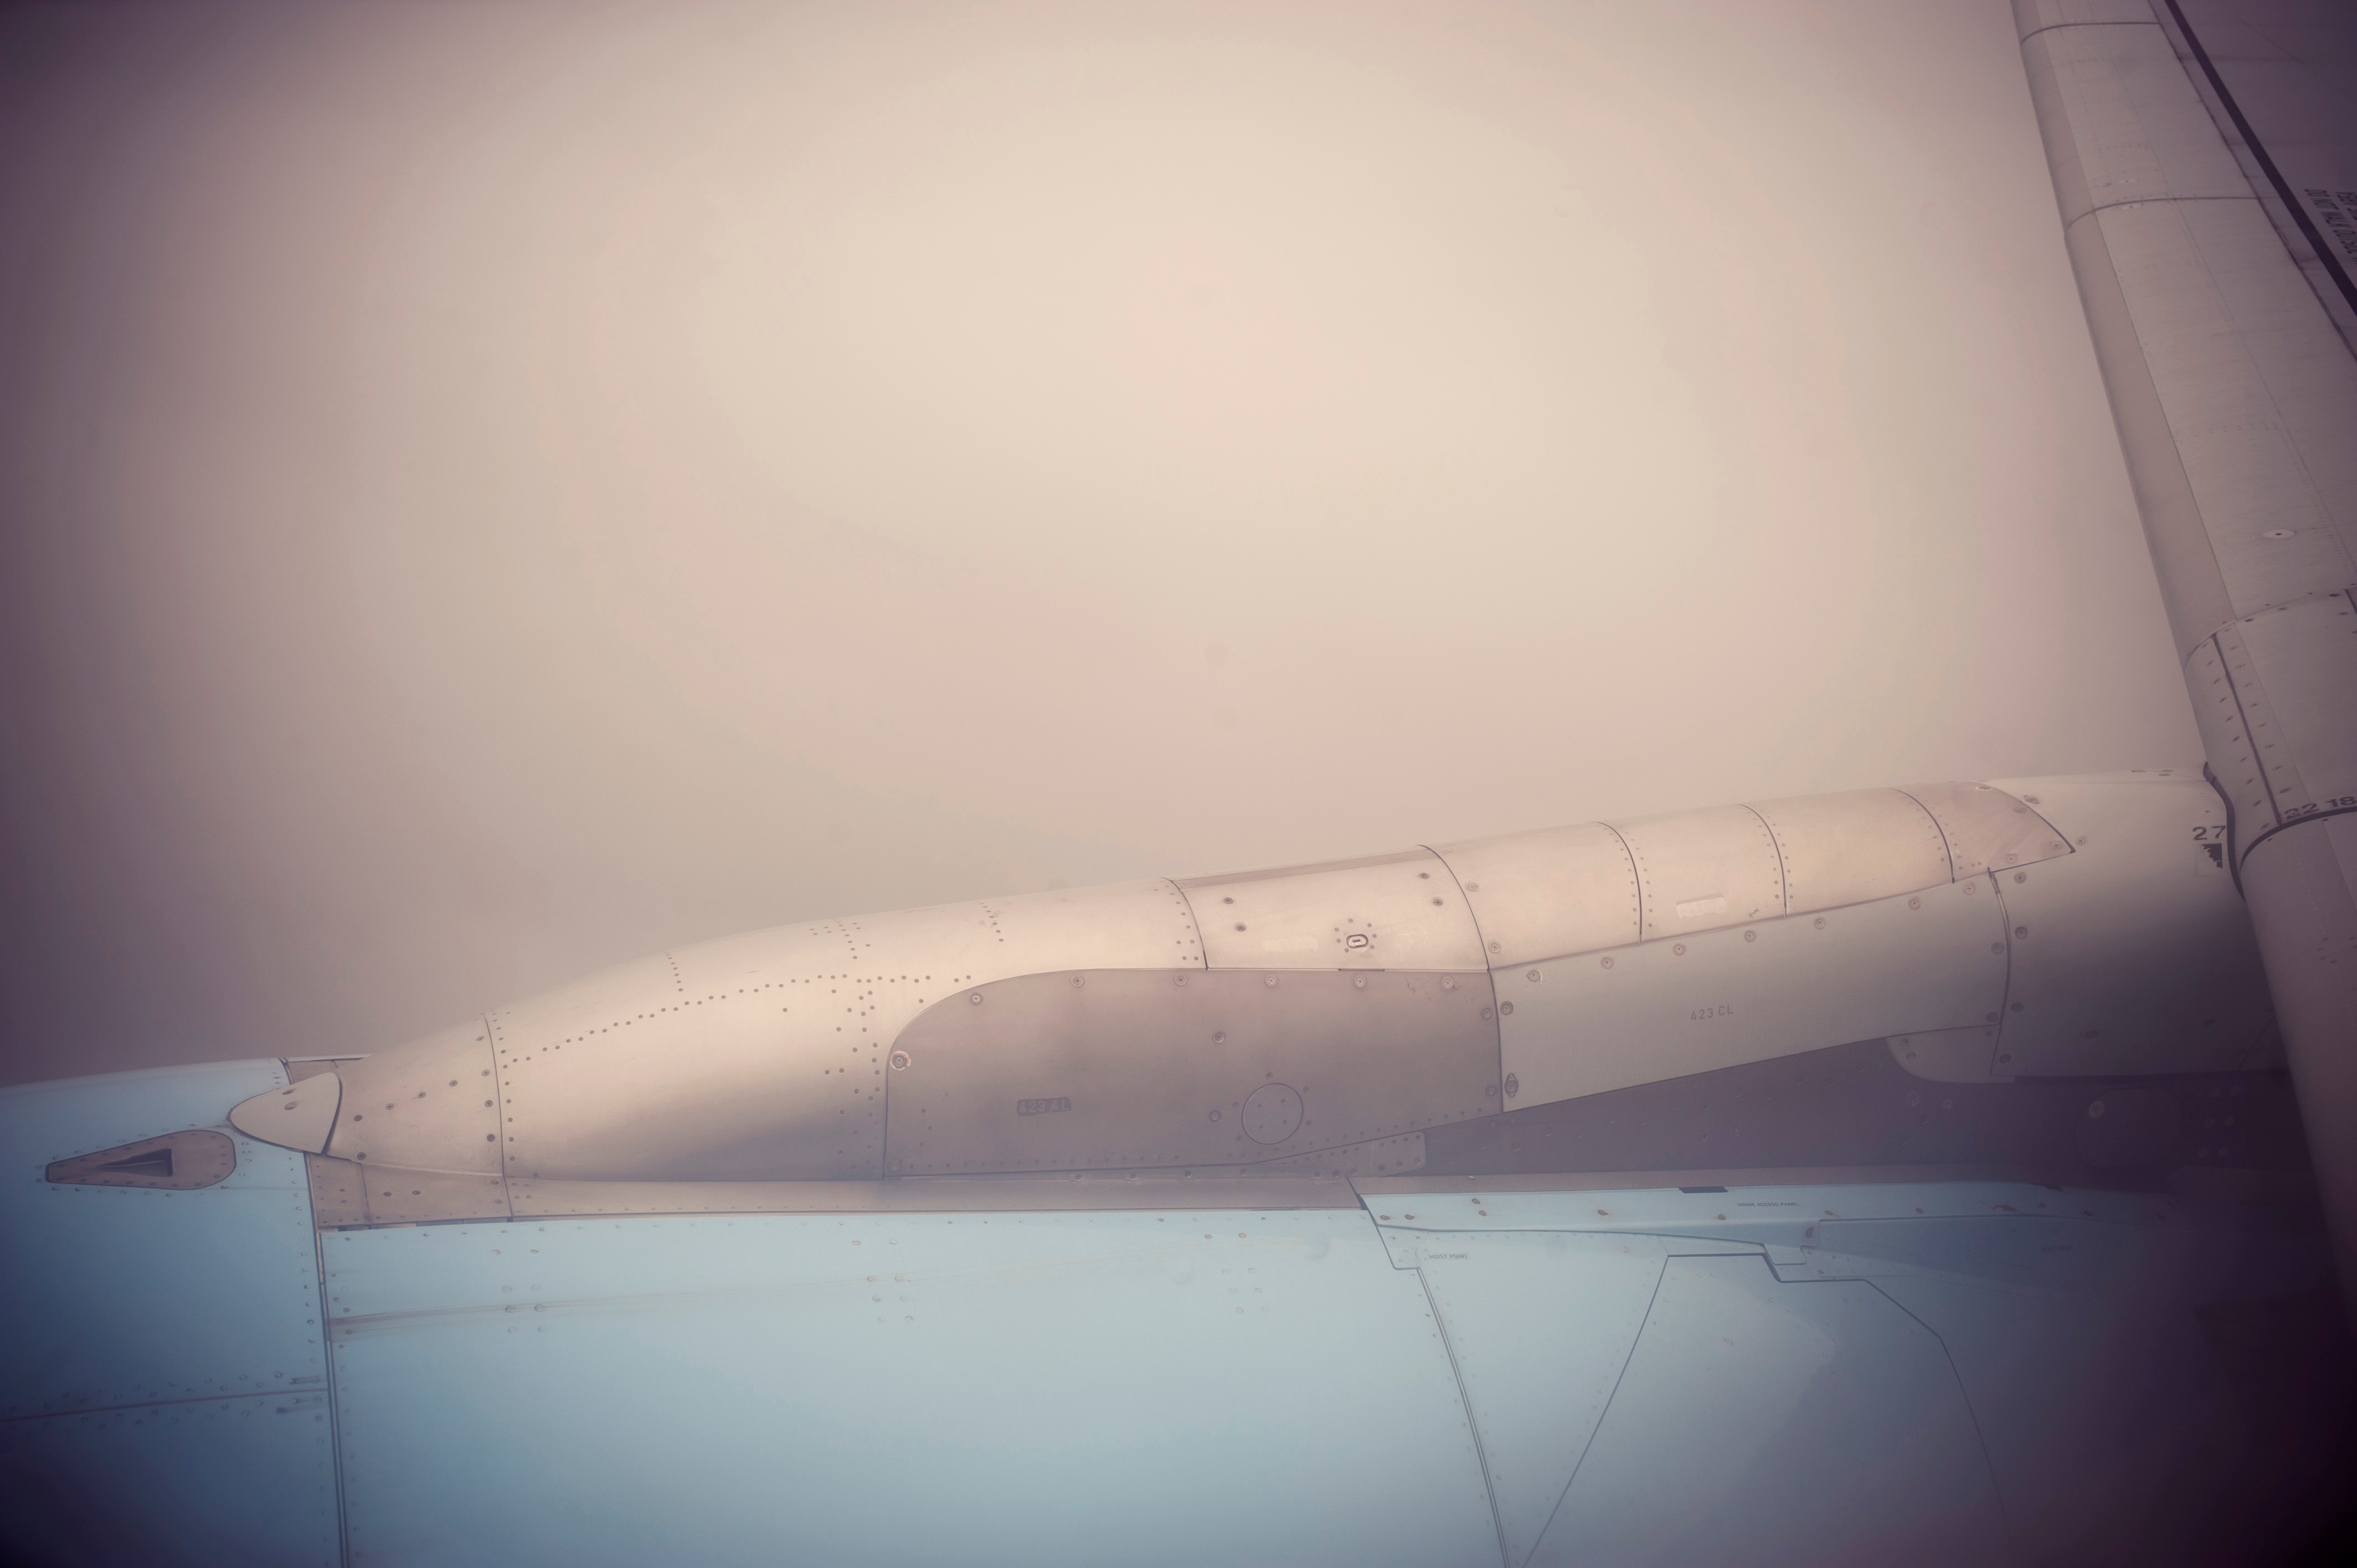
wing, light, white, atmosphere, airplane, aircraft, ceiling, line, reflection, vehicle, color, flight, space, lighting, shape, atmospheric phenomenon, atmosphere of earth